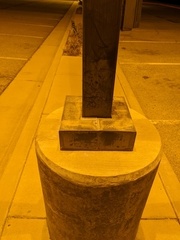
Species: Lactrodectus_hesperus